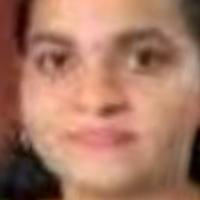
Age group: age 31-40